Scheibe SF 34

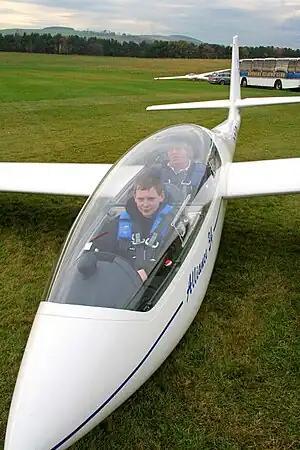
Centrair SNC-34 Alliance

The Scheibe SF 34 "Delphin" (German: "dolphin") is a two-seat sailplane that was produced by Scheibe in Germany in the late 1970s and 1980s. Designed by Wolf Hoffmann and originally designated the SF H34, it was Scheibe's first unpowered aircraft of composite construction.